The Endemic Flora of Tasmania

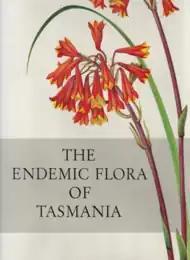

The Endemic Flora of Tasmania was written by Dr Winifred Curtis with coloured lithographs by botanical illustrator, Margaret Stones. It is a six-volume book that was commissioned by the 7th Baron Talbot of Malahide (1912-1973), an Irish peer, and published by the Ariel Press in 1967. Both Stones and Curtis worked alongside each other in Tasmania, Australia, studying the depths of Tasmanian Flora.